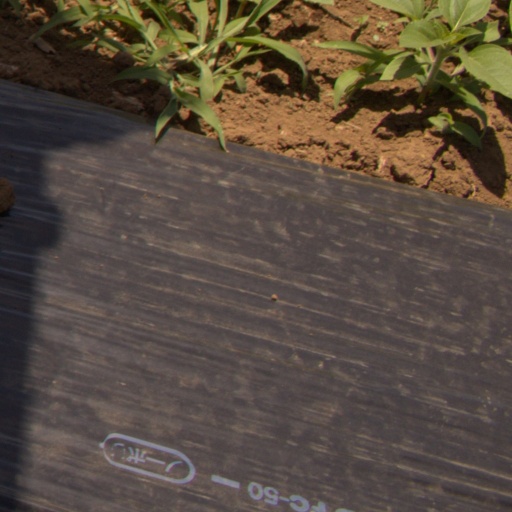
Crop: Jerusalem artichoke